John Ericson

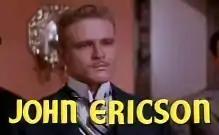
Ericson in "The Student Prince" (1954)

Ericson made a number of films for MGM in quick succession in the 1950s. His first appearance was in "Teresa" (1951), directed by Fred Zinnemann. He also appeared in "Rhapsody", "The Student Prince", "Green Fire" (all in 1954), and in "Bad Day at Black Rock" (1955). He co-starred with Barbara Stanwyck in "Forty Guns" (1957). In 1958 he appeared as Sheriff Barney Wiley in the Western "Day of the Badman" which starred Fred MacMurray.